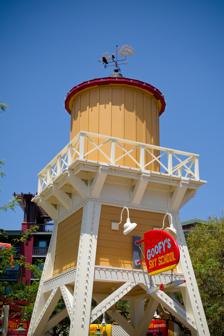
Building: Goofy's Sky School
Country: United States of America
Year built: 2001
Steel wild mouse roller coaster Goofy's Sky School Previously known as Mulholland Madness Top: The entrance of Goofy's Sky School Bottom: Goofy's Sky School drops (as Mulholland Madness ). Disney California Adventure Location Disney California Adventure Park section Paradise Pier (2001-2018) Paradise Gardens Park (2018-present) Coordinates 33°48′23″N 117°55′23″W / 33.80632°N 117.92304°W / 33.80632; -117.92304 Status Operating Opening date February 8, 2001 ( 2001-02-08 ) (as Mullholland Madness ) July 1, 2011 ( 2011-07-01 ) (as Goofy's Sky School ) Closing date October 12, 2010 (as Mulholland Madness ) General statistics Type Steel – Wild Mouse Manufacturer Mack Rides Designer Walt Disney Imagineering Lift/launch system Chain lift hill Height 55 ft (17 m) Length 1,200 ft (370 m) Speed 27 mph (43 km/h) Inversions 0 Duration 1:45 Height restriction 42 in (107 cm) Trains Several trains with a single car. Riders are arranged 2 across in 2 rows for a total of 4 riders per train. Host Goofy (voice of Bill Farmer , safety spiels) Lightning Lane Available Single rider line available Must transfer from wheelchair Goofy's Sky School at RCDB Goofy's Sky School is a steel wild mouse roller coaster at the Paradise Gardens Park section of Disney California Adventure in Anaheim, California . The ride is based on Disney's 1940 short film Goofy's Glider .  The rethemed attraction opened on July 1, 2011. History One of the Mullholland Madness cars navigating the track. Overview of Goofy's Sky School Goofy's Sky School originally opened on February 8, 2001, as Mulholland Madness . The attraction's original name came from Mulholland Drive in Los Angeles, California , named after the famed engineer William Mulholland . Within the first month of its operation, three accidents occurred on the ride causing it to be shut for a short period of time for repairs. The ride vehicles were themed to the many cars one can find on the Southern California freeway systems, (such as Highway Patrol cars or Classic Surfer "Woodies"). At the end of the ride, a sign on the wall above read "Rental Car Return". In November 2004, Alamo Rent a Car became the new sponsor of Mulholland Madness. On October 12, 2010, Mulholland Madness closed for refurbishment and re-theming as part of Disney California Adventure Park's major refurbishment. On July 1, 2011, the attraction reopened as Goofy's Sky School. The attraction's re-opening was part of a series of moves in an effort to introduce Disney characters into Paradise Pier. Ride Goofy's Sky School's entrance when it was Mulholland Madness . Goofy's Sky School is a wild mouse roller coaster manufactured by Mack Rides . Riders board a plane and navigate a crash course of flying which features sharp turns, steep drops and sudden stops. Goofy is pictured on billboards throughout the ride teaching guests the step-by-step process of flying a plane: Lesson 1: How to Take Off Lesson 2: How to Fly Lesson 3: How to Turn Lesson 4: How to Nosedive Lesson 5: How to Land References